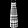
Label: Dress